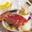
Label: lobster